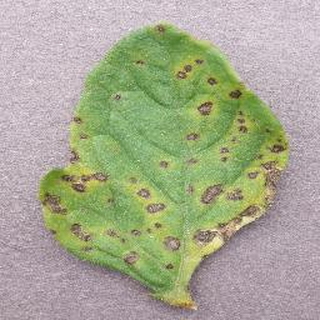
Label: tomato_septoria_leaf_spot